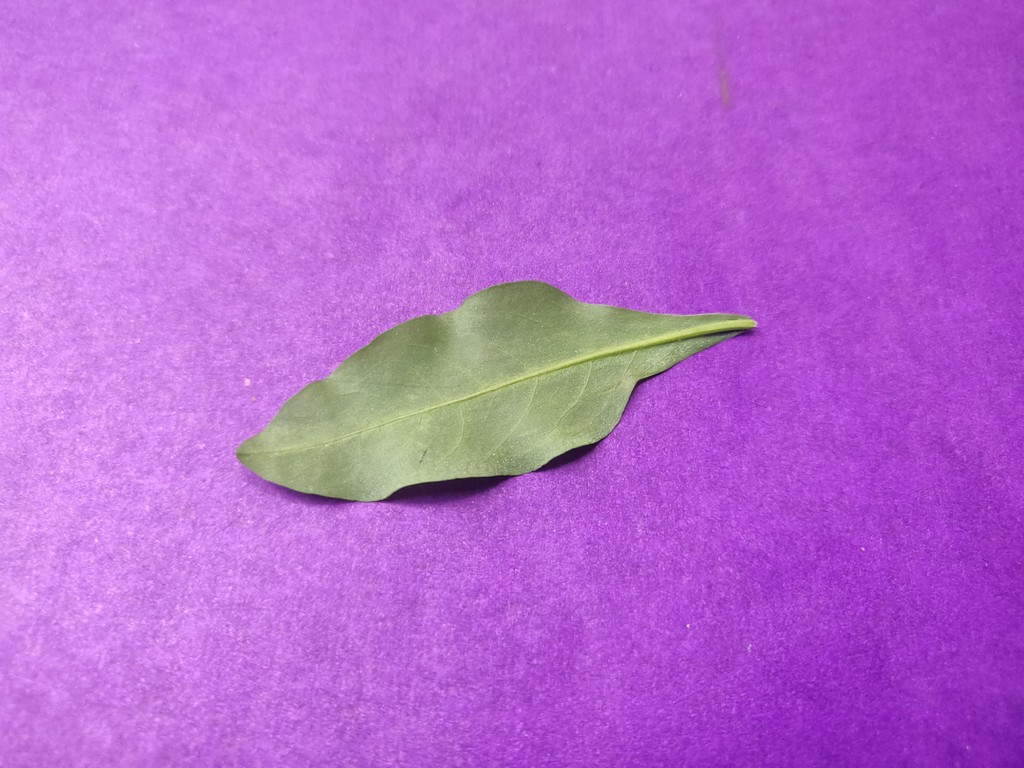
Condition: Healthy
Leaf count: single
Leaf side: back